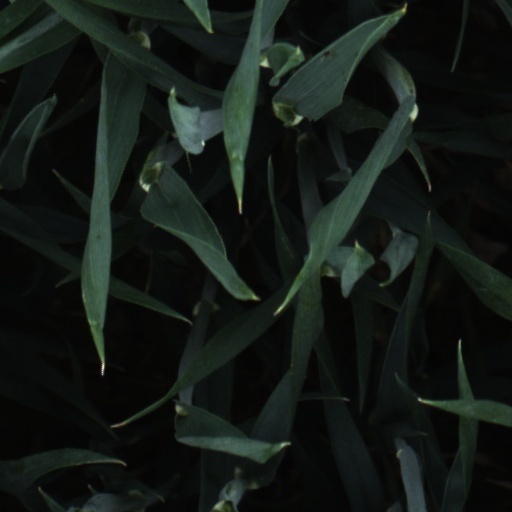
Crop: wheat